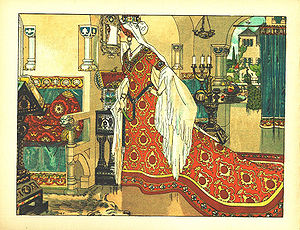
Snehvide
Illustration til Schneewittchen, Franz Jüttner.
Snehvide er kendt fra eventyret "Snehvide" af brødrene Grimm. Snehvide er en kongedatter. Hun er den smukkeste i verden; med hud så hvid som sne, læber så røde som blod og hår så sort som ibenholt. Da hendes stedmor dronningen anskaffer sig et spejl, der fortæller hvem der er den smukkeste i landet, bliver hun misundelig, da dét siger Snehvide. Snehvide må flygte ud i skoven, hvor hun søger ly i dværgenes hytte. Stedmoderen forklæder sig, finder hende og giver hende et forgiftet æble, men da dværgene ikke kan få sig selv til at begrave hende, lægger de hende i en glaskiste. En prins kommer forbi og bliver straks forelsket ved synet af Snehvide. Han får glaskisten med sig, men på vej hjem bliver den ved et uheld tabt, og bumpet får Snehvide til at hoste æblestykket op igen, og vågne. Derhjemme kigger stedmoren sig i sit spejl, og spørger hvem der er den smukkeste i landet. Spejlet svarer at nok er hun smuk, men den nye dronnning er endnu smukkere. Stedmoren bliver rasende og skynder sig for at finde dronningen, uden at vide at det er hendes egen steddatter. Eventyret ender med at stedmoren dør, da hun bliver sat til at danse i brandvarme jernsko, til Snehvides bryllup.